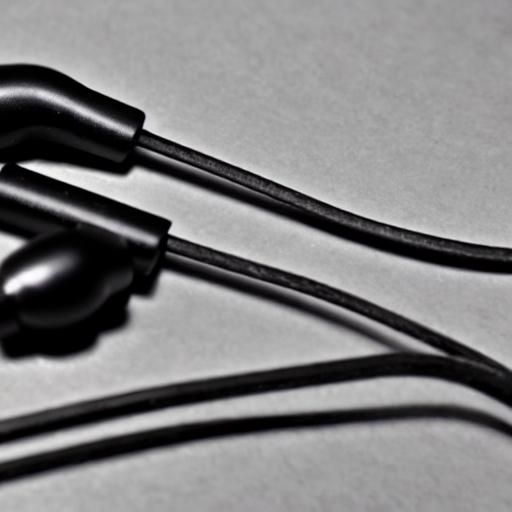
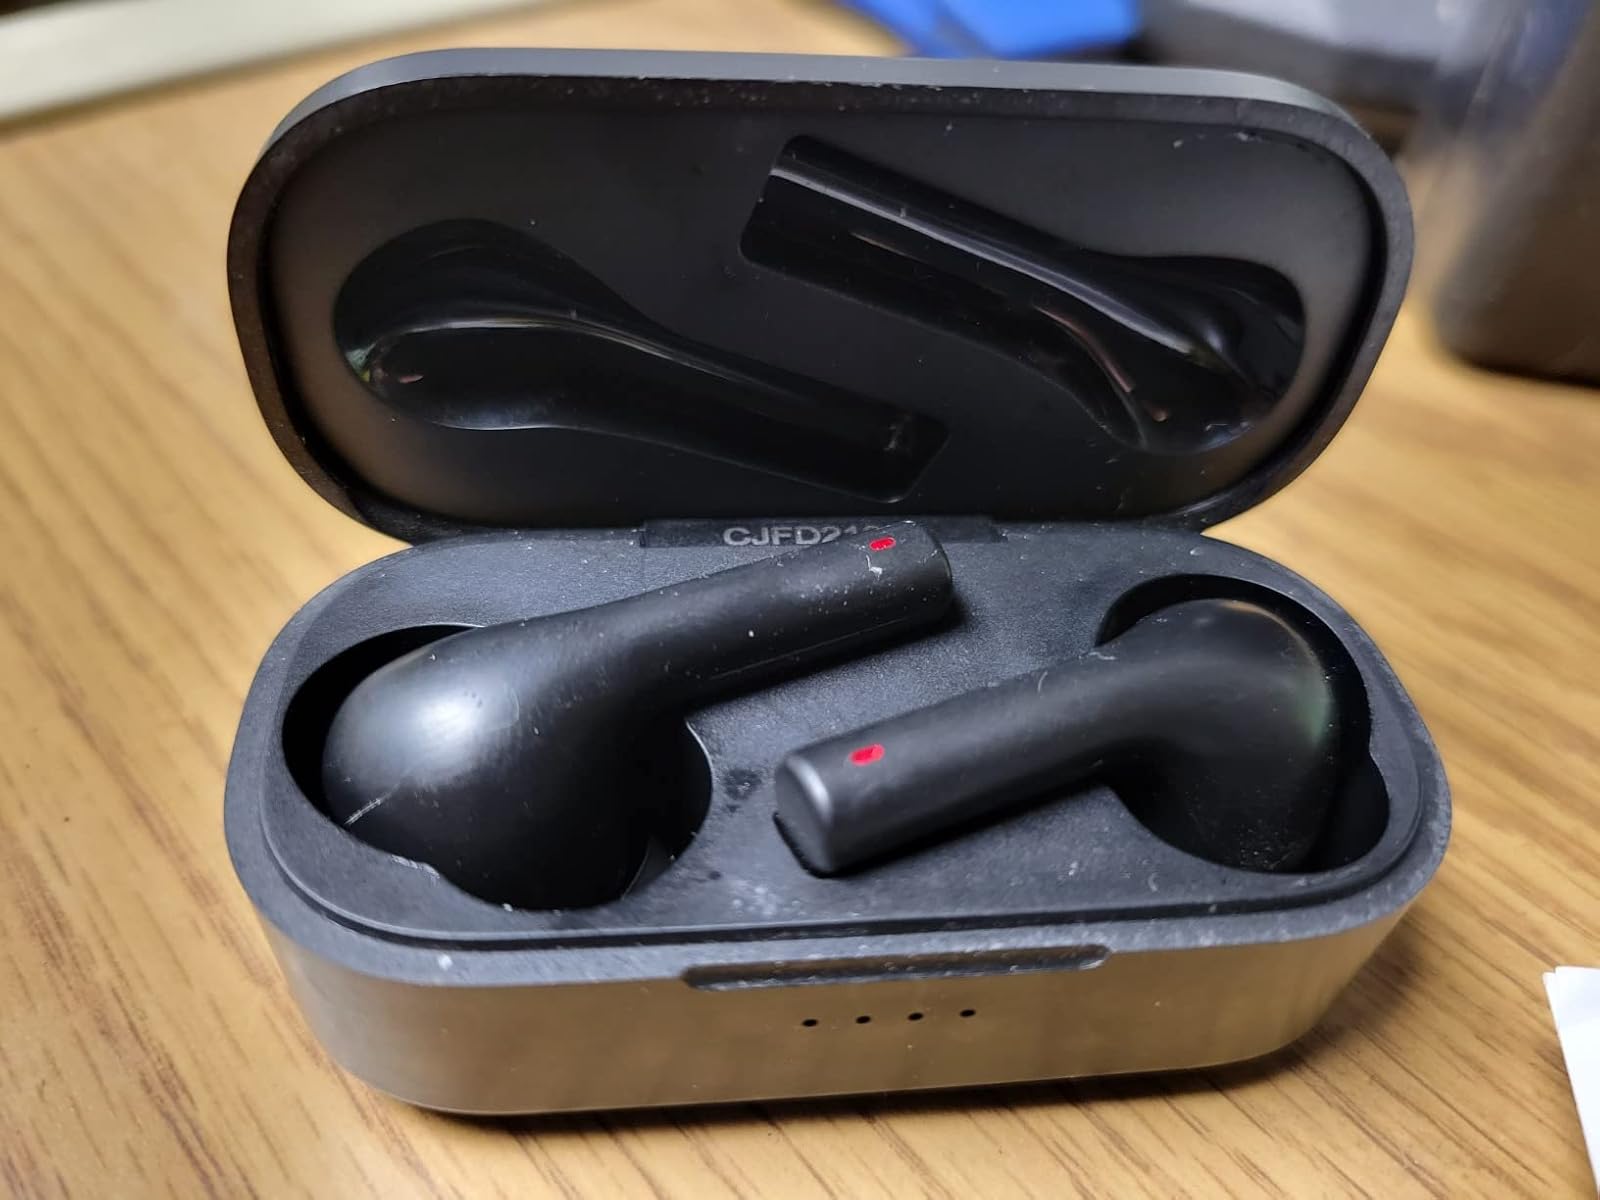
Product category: earbuds
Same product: no